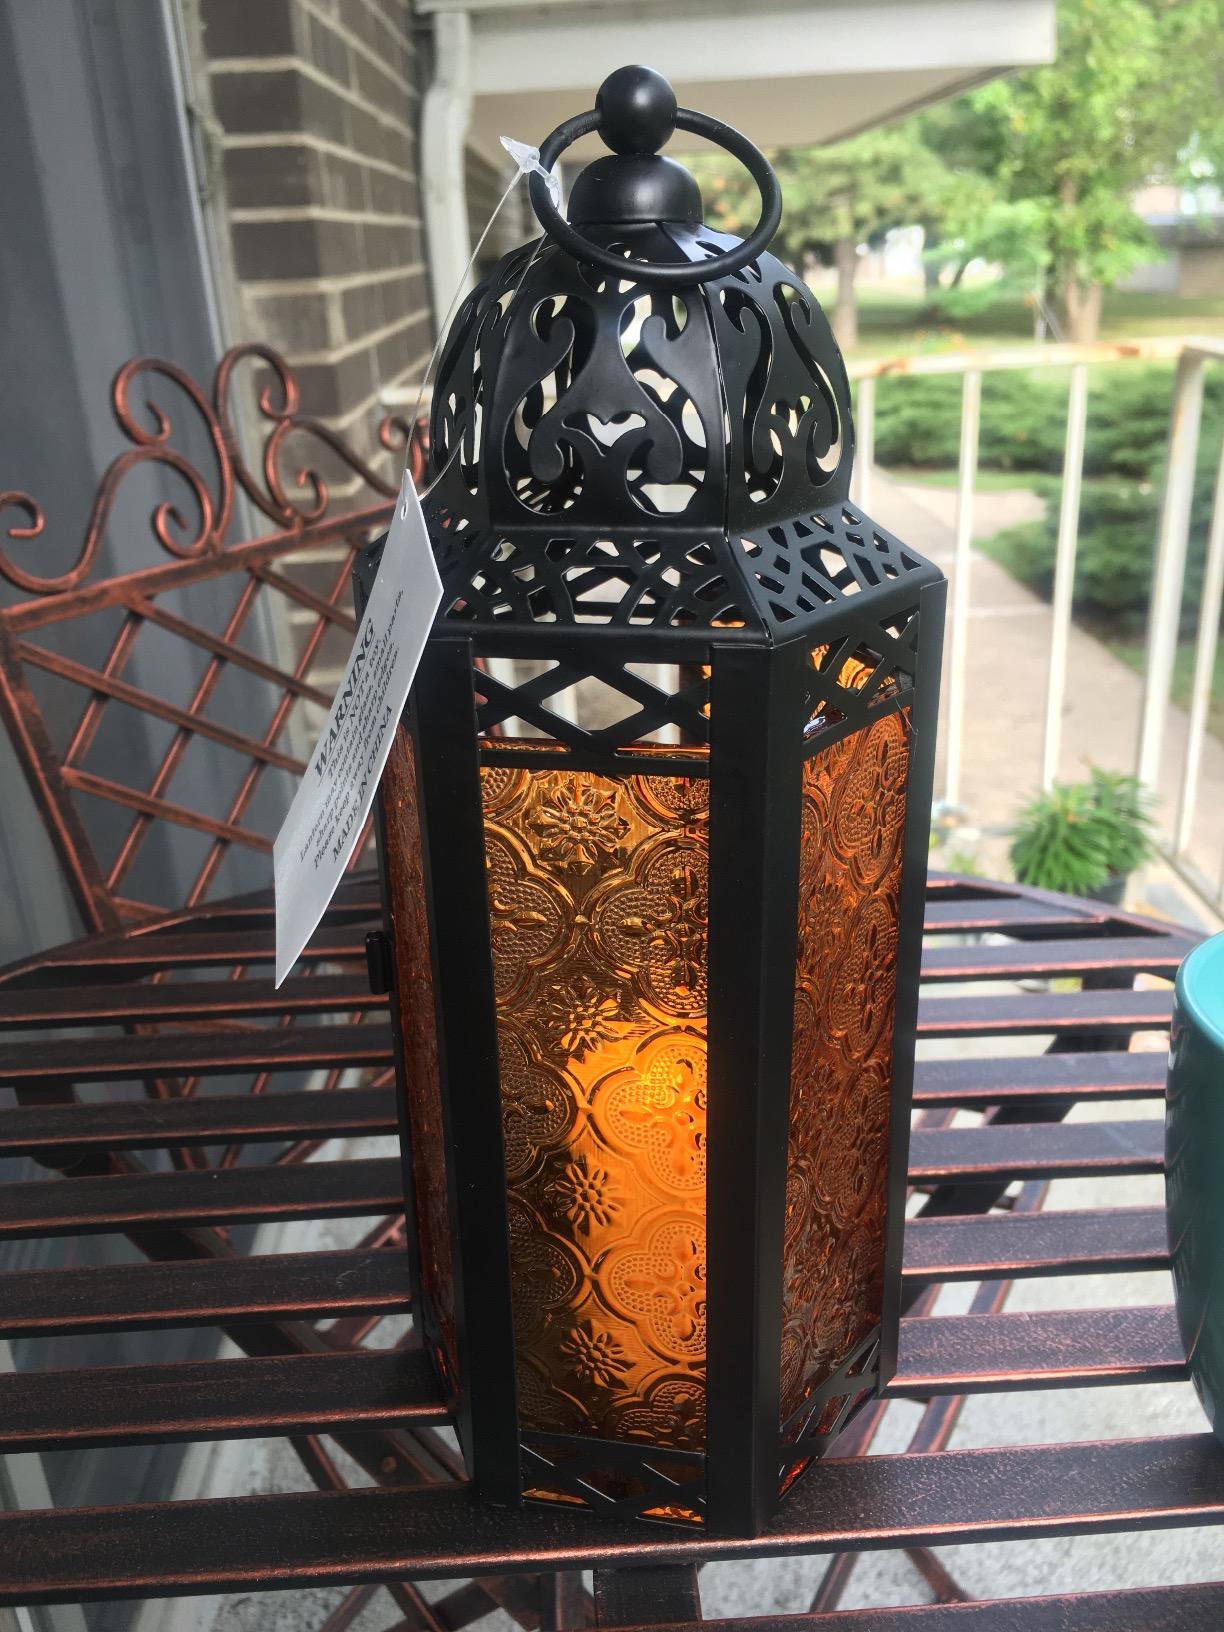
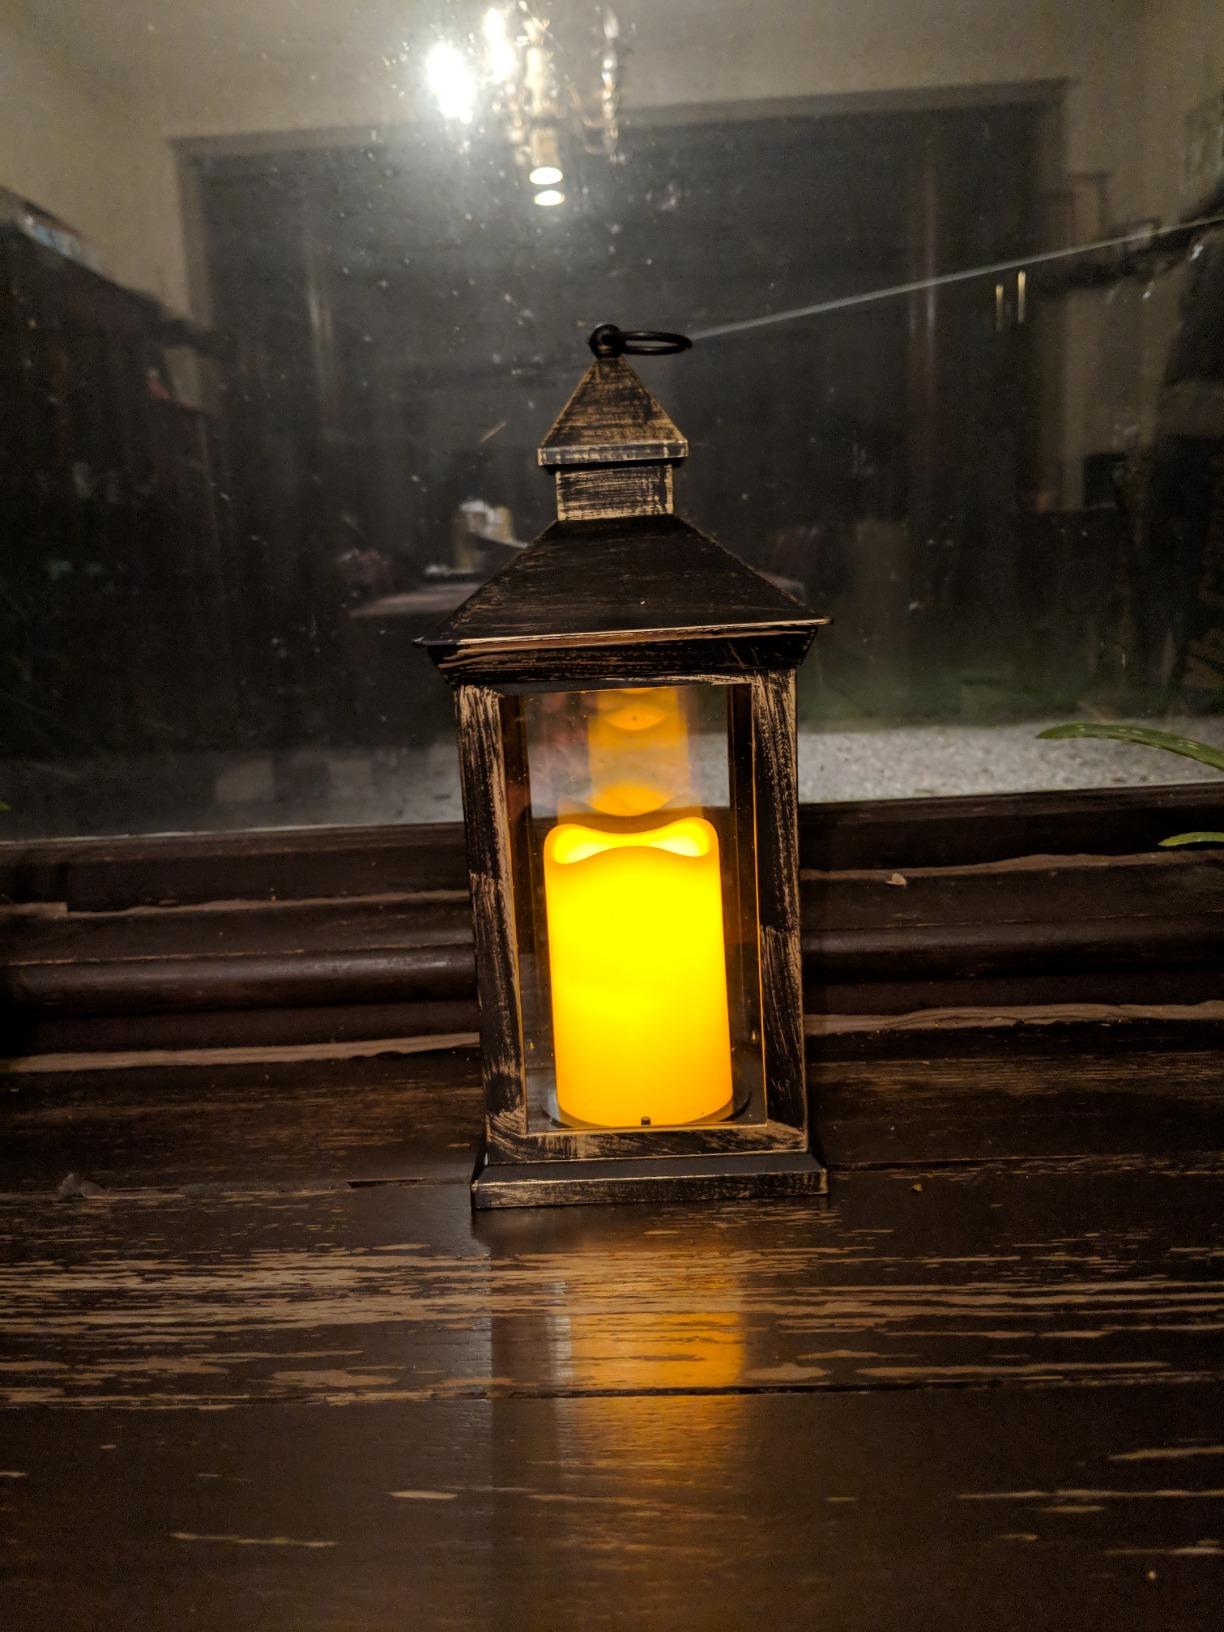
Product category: lantern
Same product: no